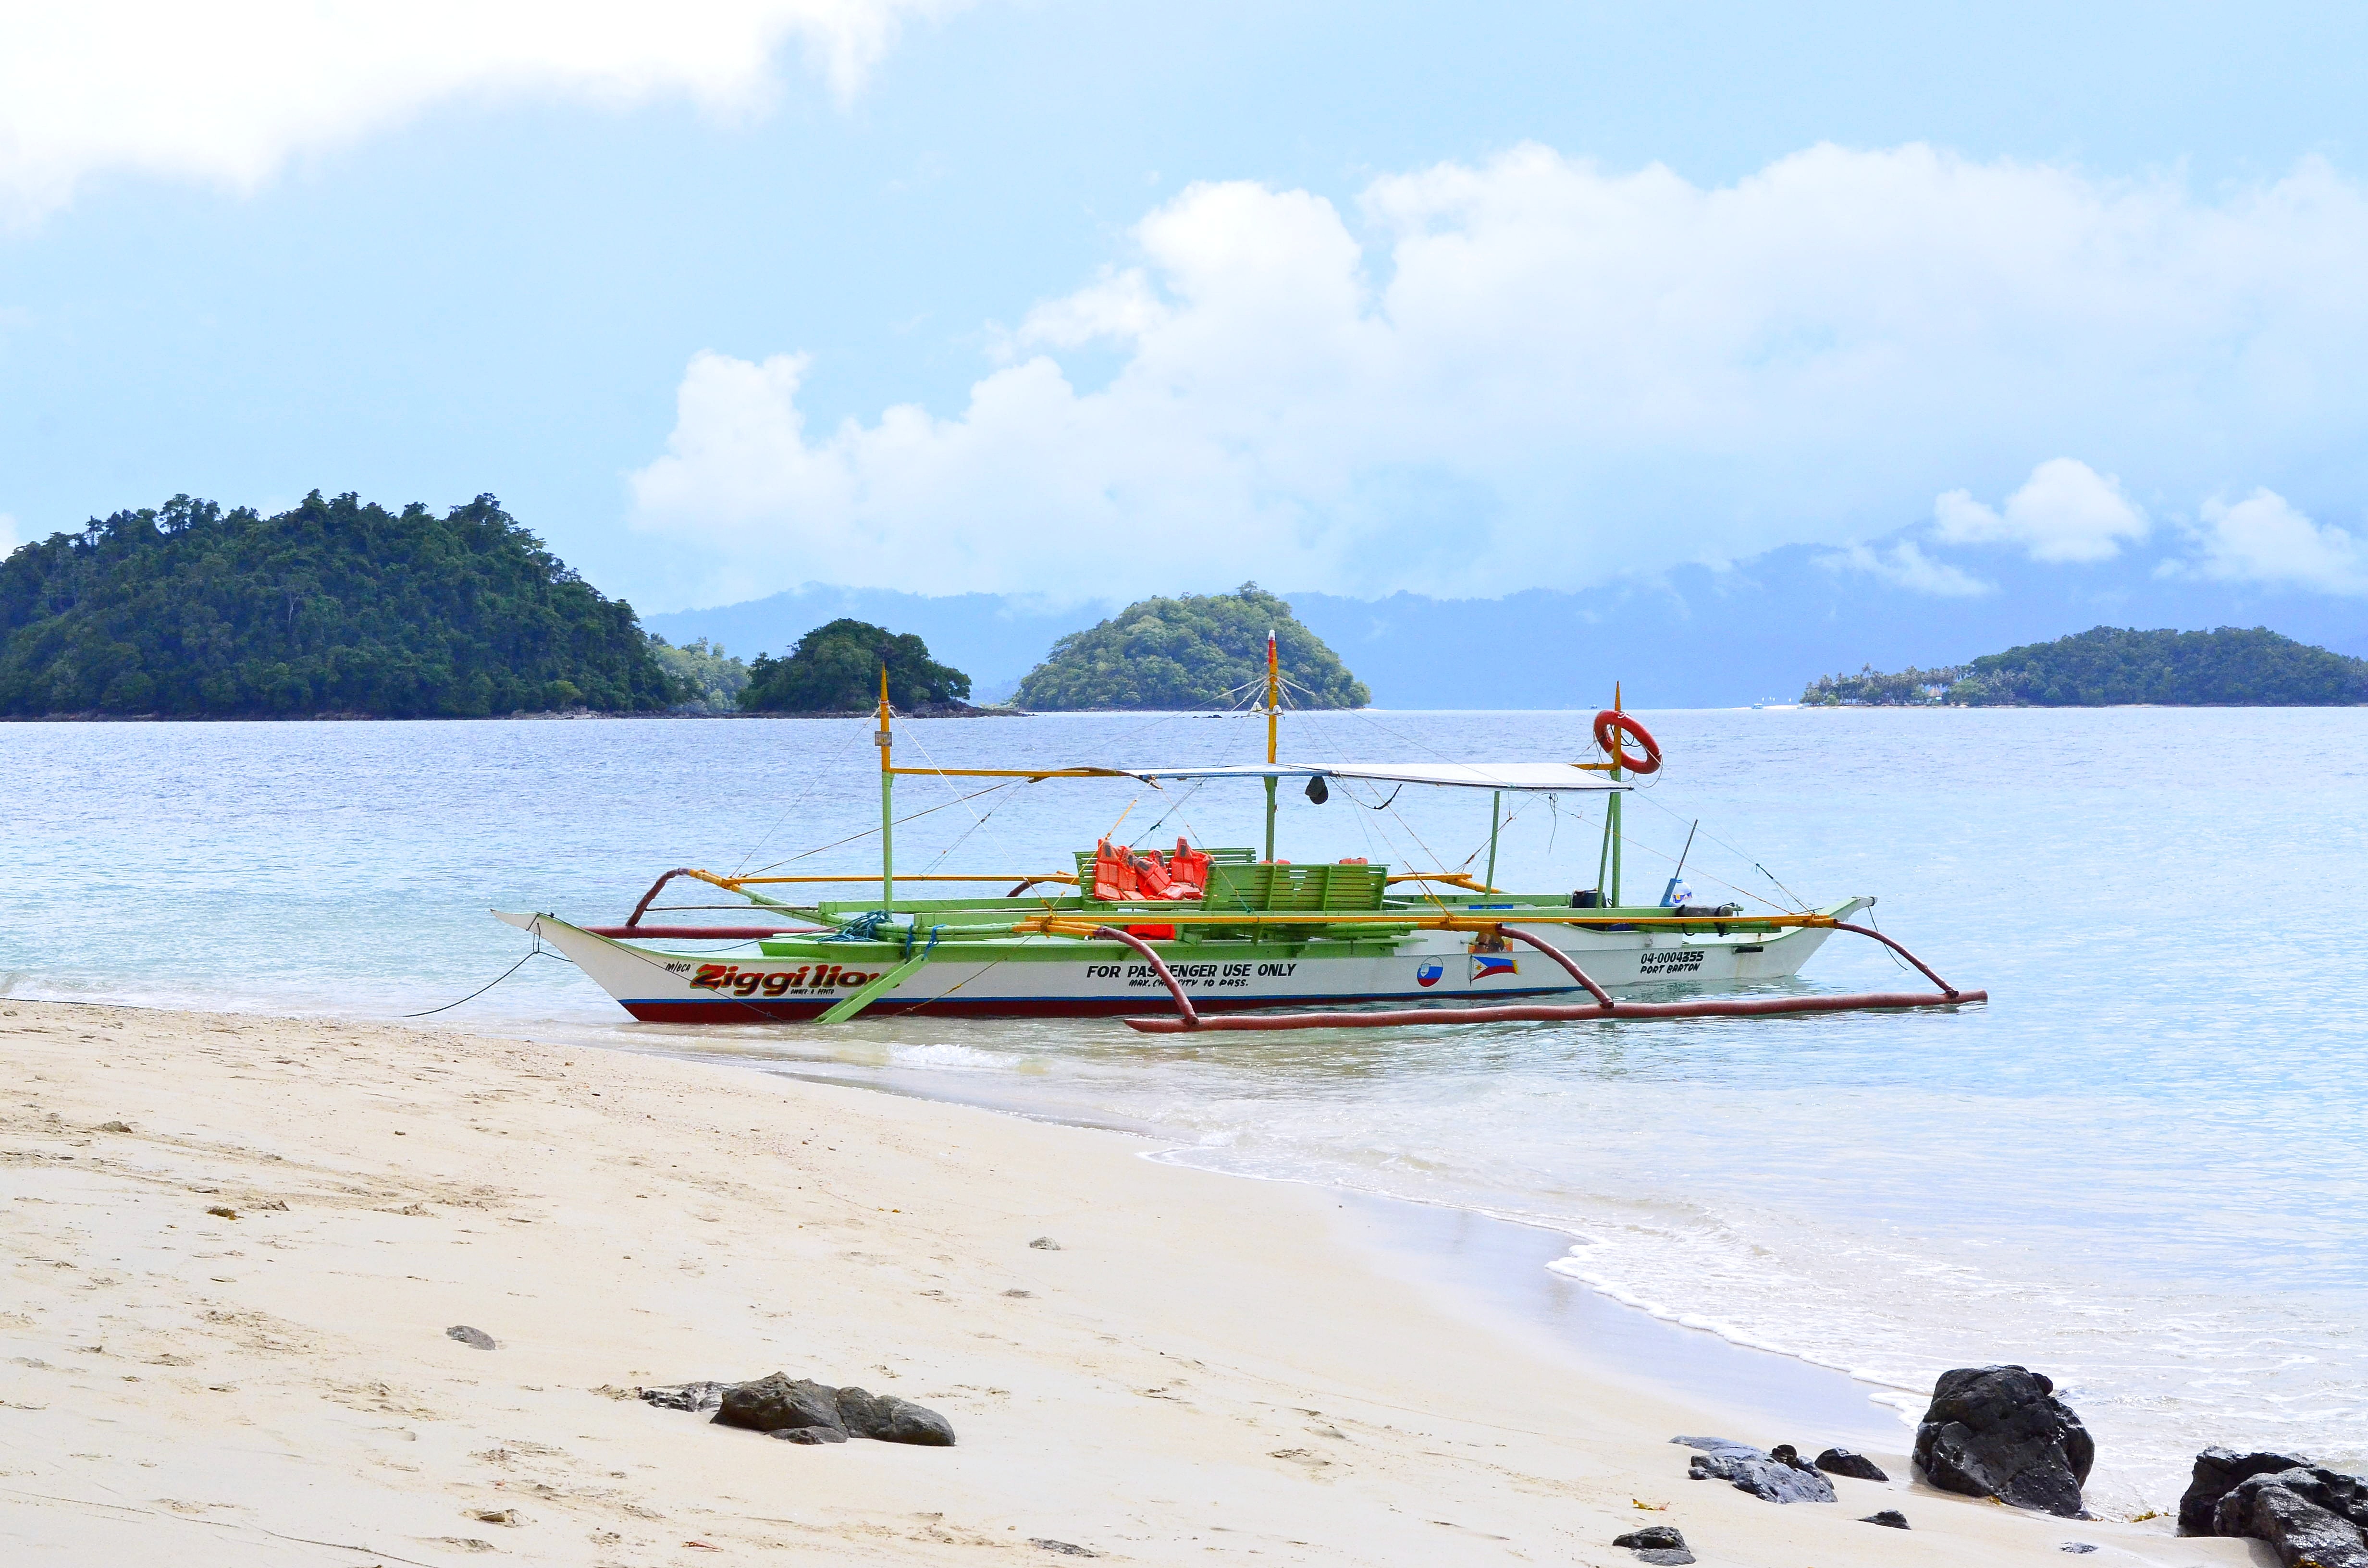
beach, landscape, sea, coast, water, nature, sand, ocean, boat, shore, lake, summer, vacation, travel, idyllic, vehicle, relax, paradise, scenic, tropical, seascape, scenery, lagoon, bay, island, asia, blue, tourism, sunny, turquoise, boating, nido, exotic, philippines, getaway, destination, palawan, watercraft rowing, port barton